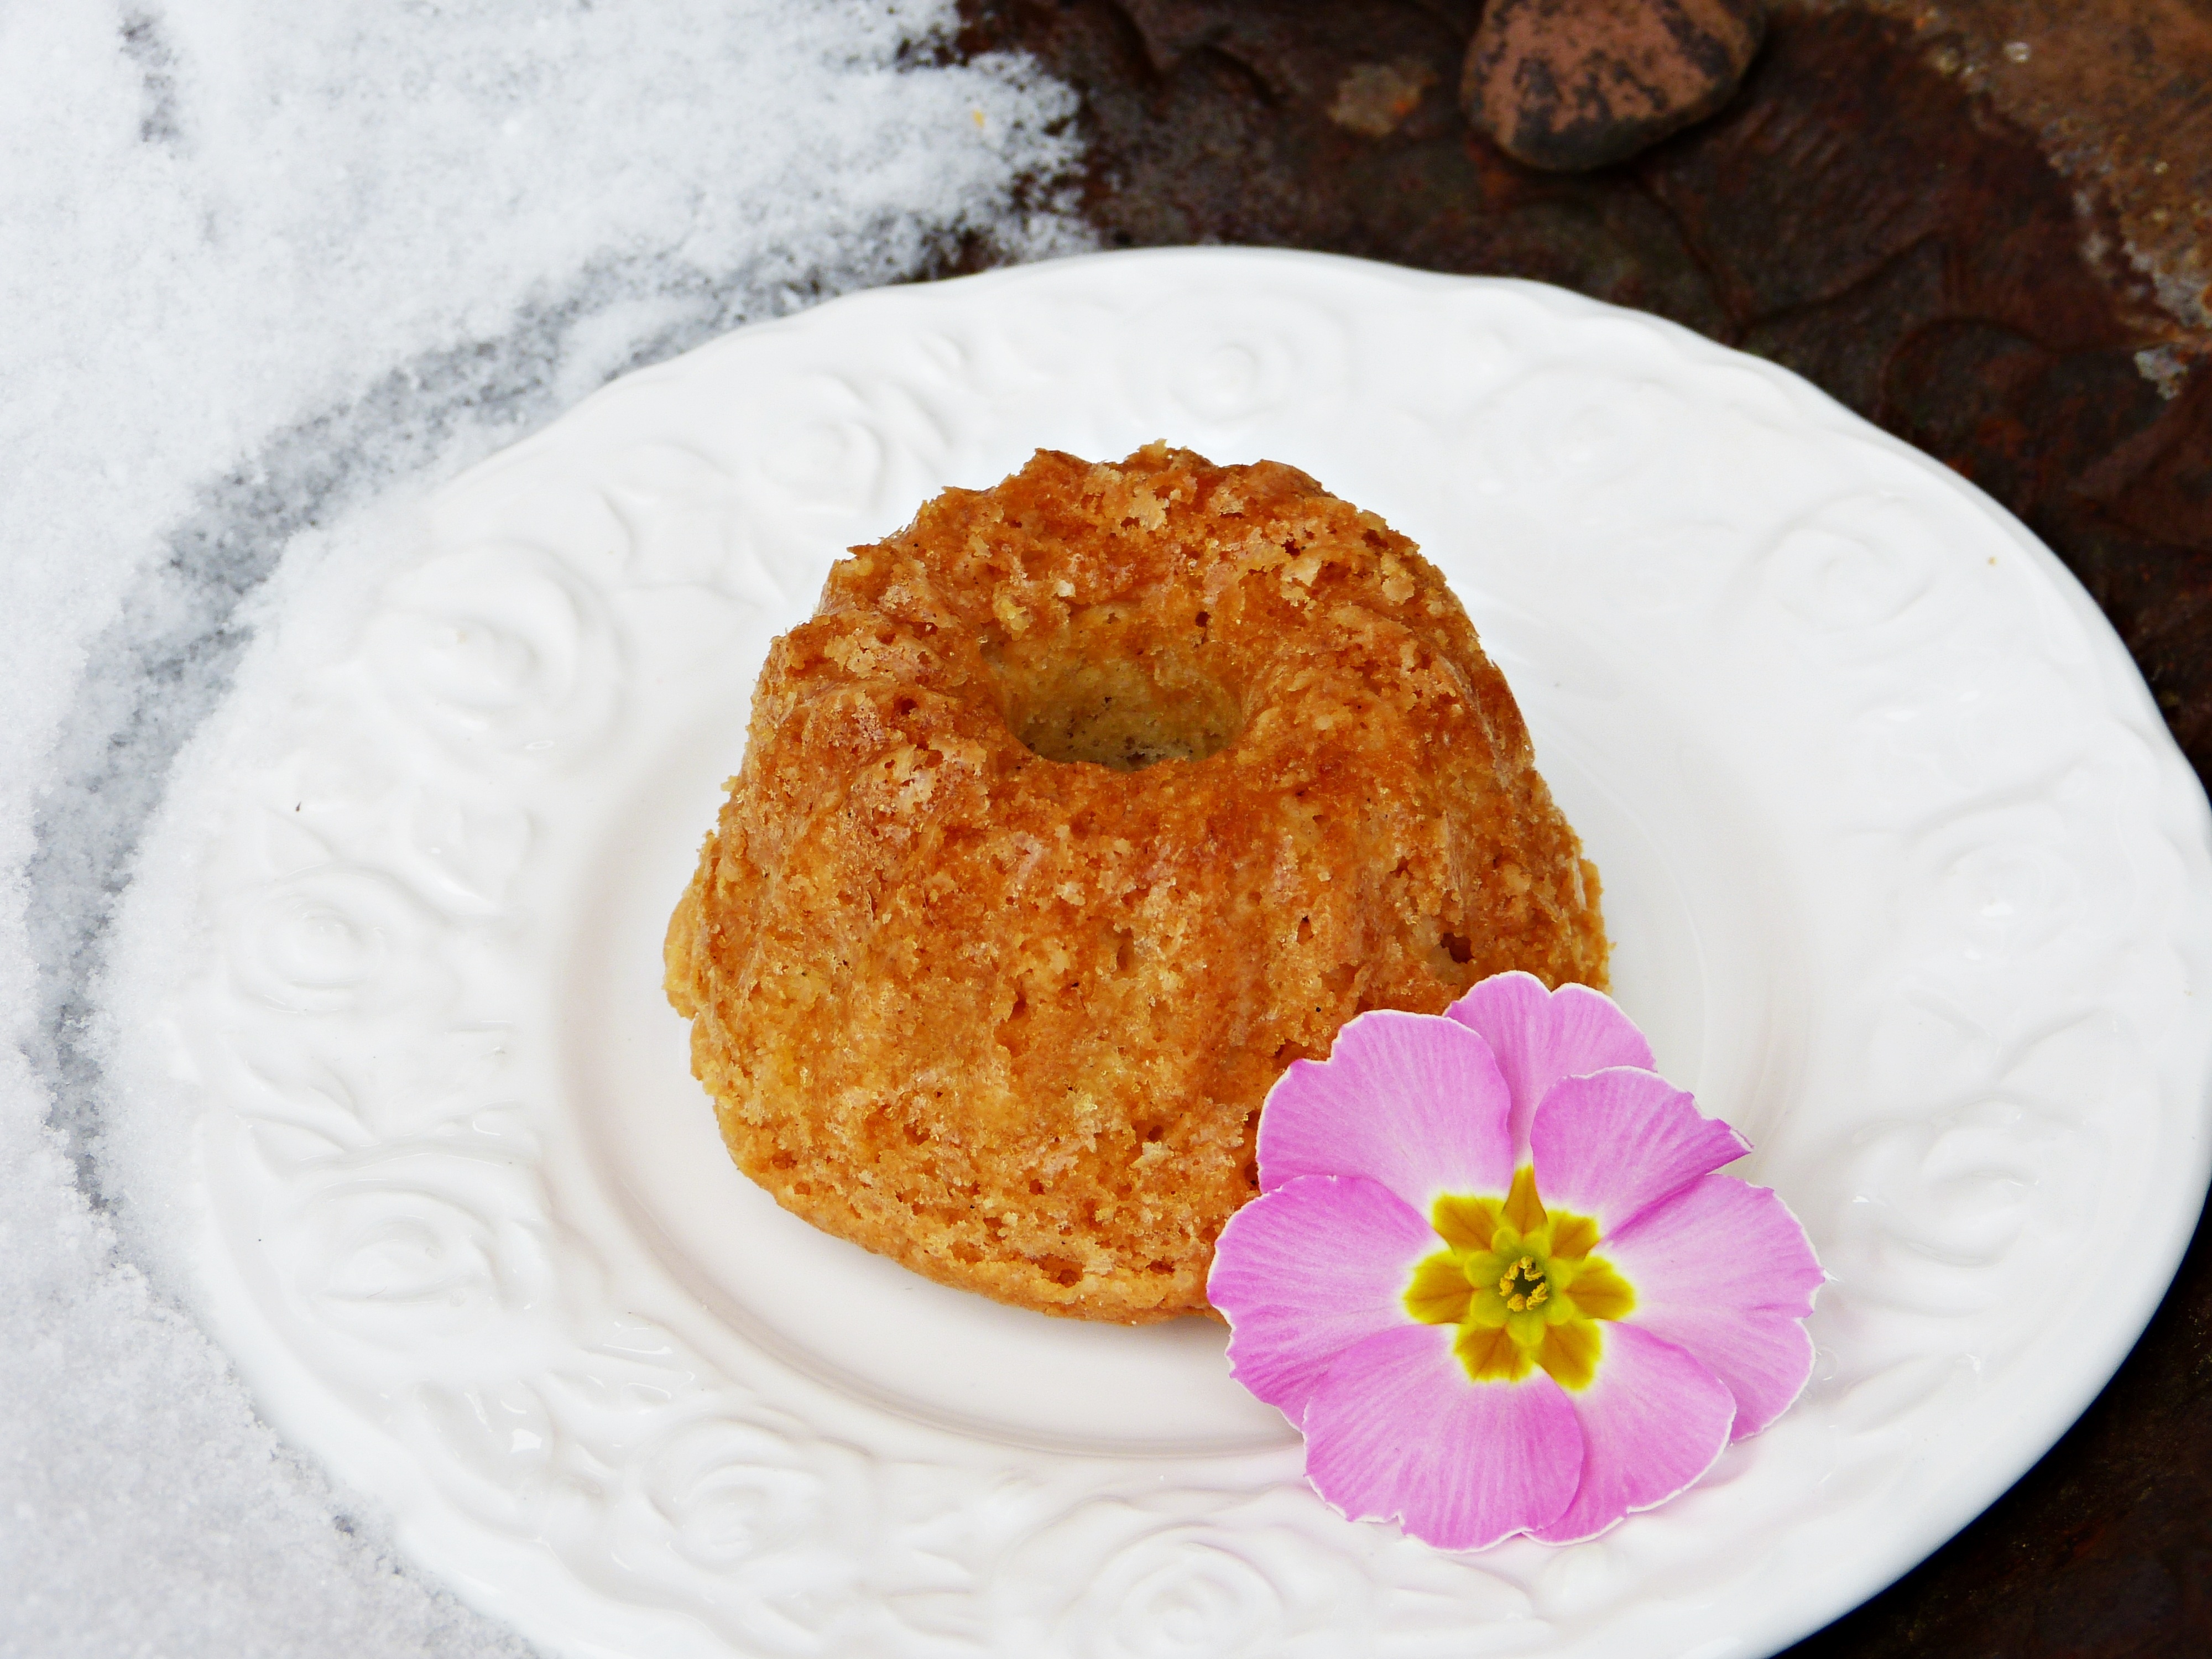
blossom, snow, winter, plant, fruit, flower, bloom, love, gift, dish, food, spring, produce, romance, romantic, together, pink, baking, dessert, cake, wedding day, bake, coconut, primrose, sugar, birthday, luck, flour, baked goods, flavor, valentine's day, bio, for you, harbinger of spring, flowering plant, look forward, mother's day, invitation, spelt, guglhupf, land plant, fried food, primula auricula, bowl cake, with love baked